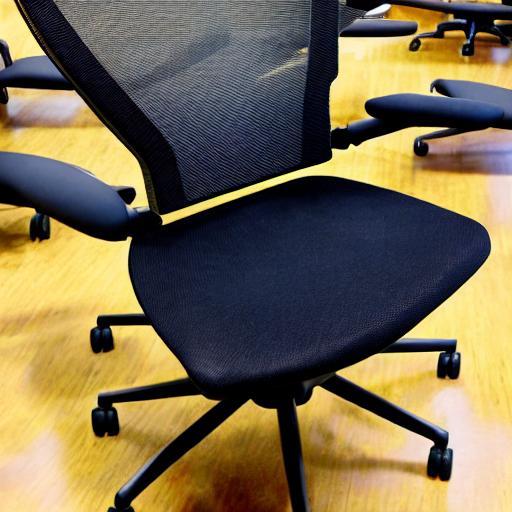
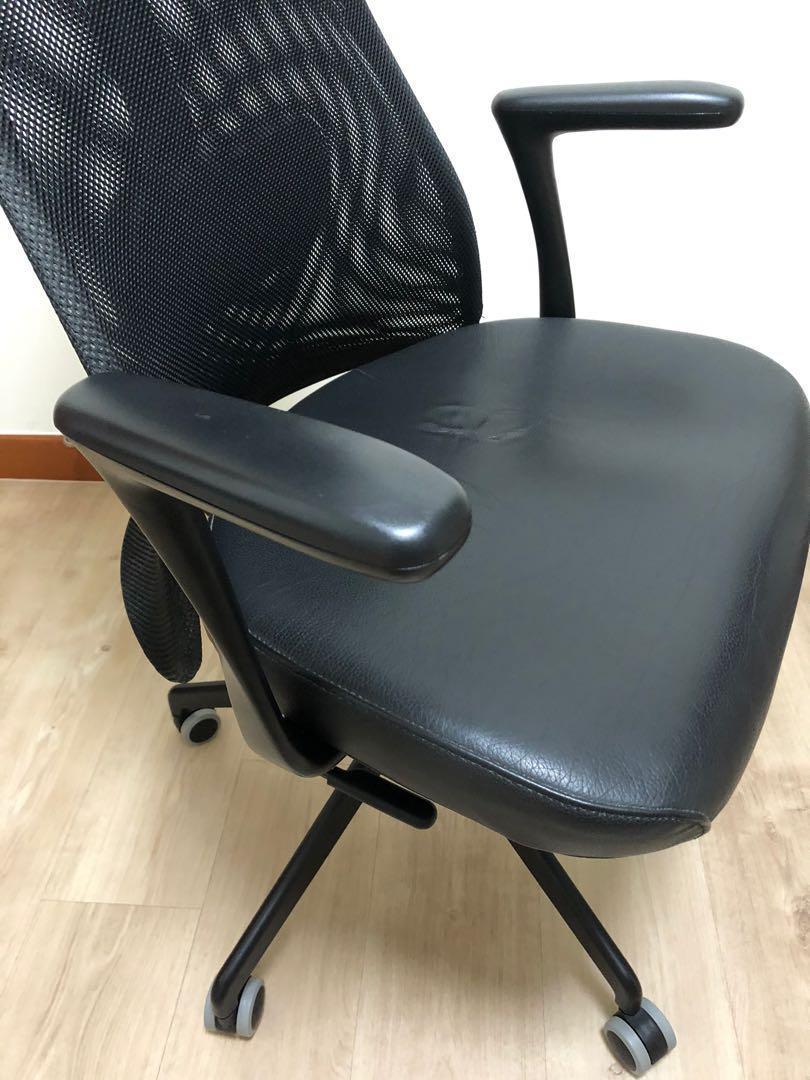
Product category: items_chair
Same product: no